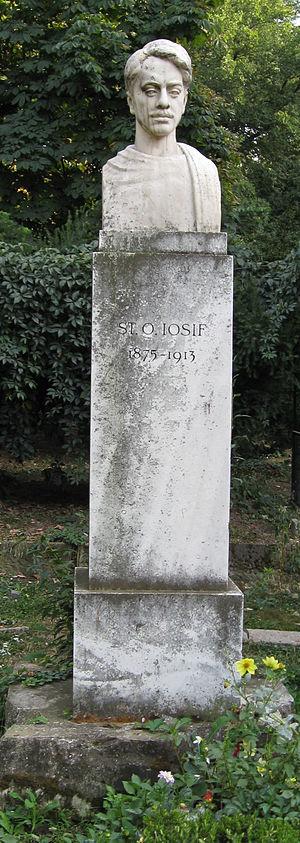
Ștefan Octavian Iosif, né le 11 septembre 1875 à Brașov en Transylvanie et mort le 22 juin 1913, est un poète roumain d'origine aroumaine, linguiste et traducteur de la langue aroumaine.